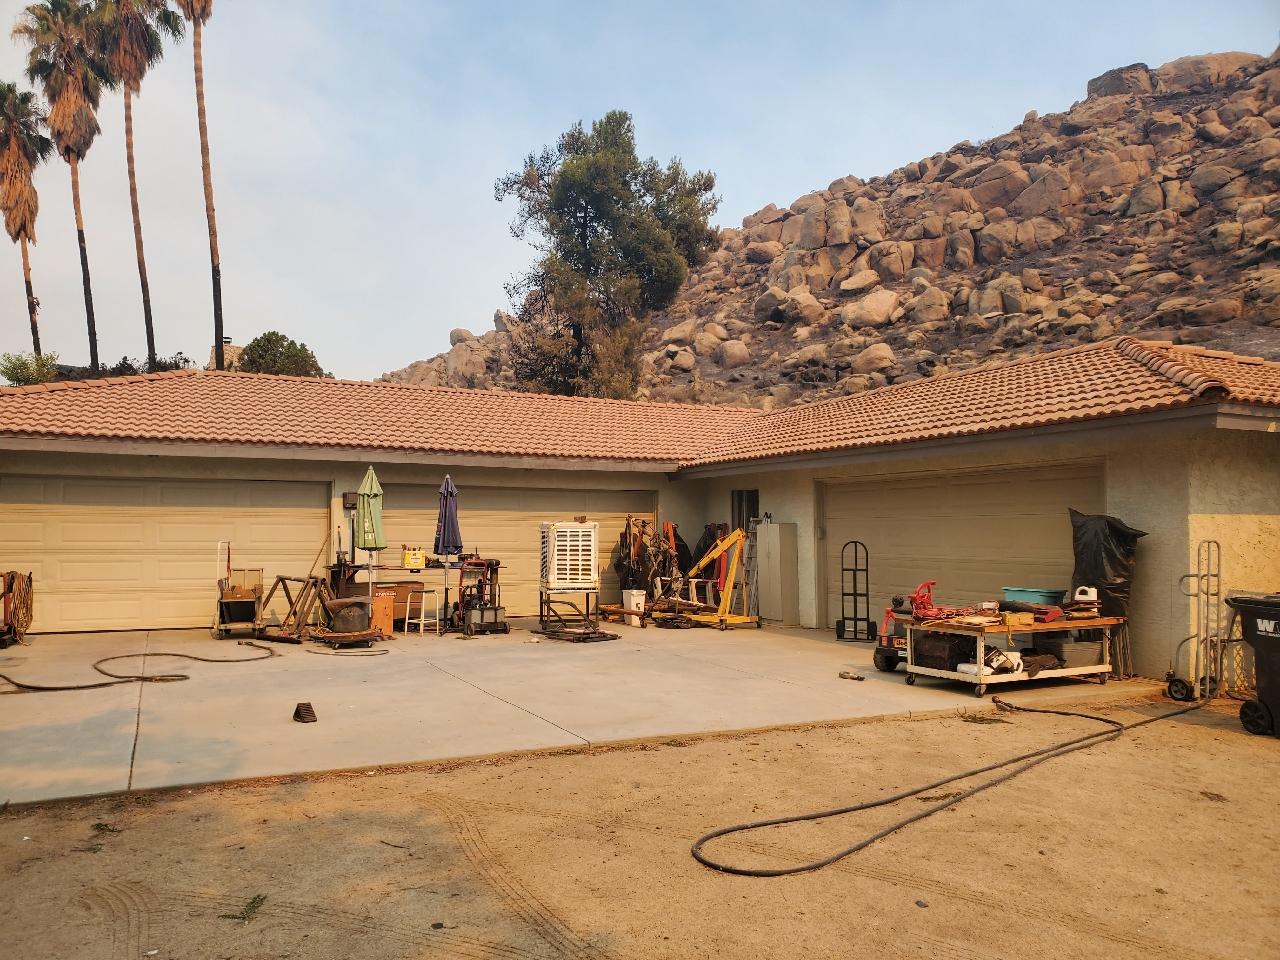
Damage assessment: no_damage